John Bigham, 1st Viscount Mersey

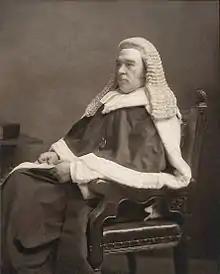
Lord Mersey

John Charles Bigham, 1st Viscount Mersey, (3 August 1840 – 3 September 1929) was a British jurist and politician. After early success as a lawyer and a less successful spell as a politician, he was appointed a judge and worked in commercial law.